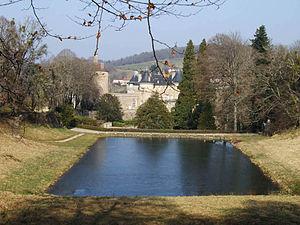
Le château de Chastellux est un édifice des XIᵉ, XIIIᵉ, XVᵉ et XIXᵉ siècle situé à Chastellux-sur-Cure dans l'Yonne, en Bourgogne-Franche-Comté.